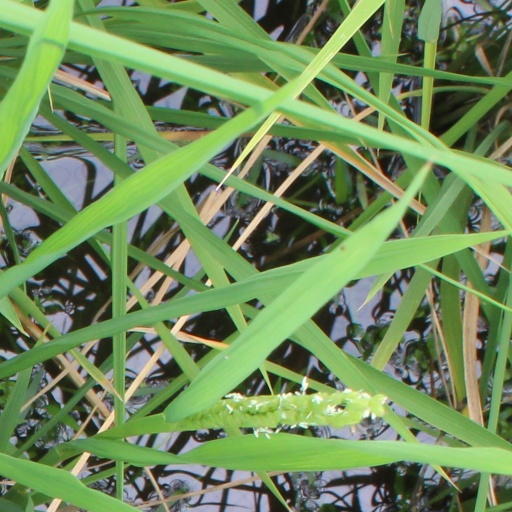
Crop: rice